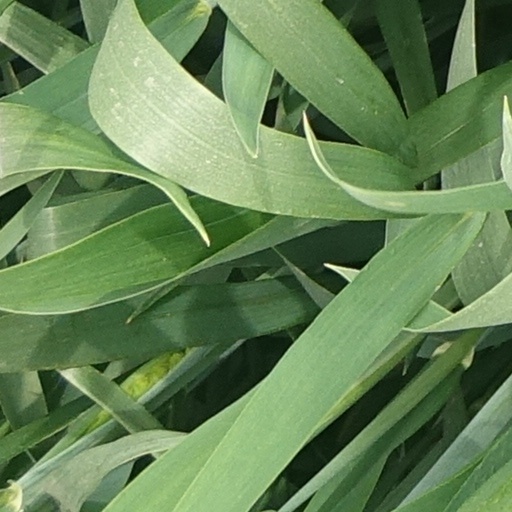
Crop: wheat